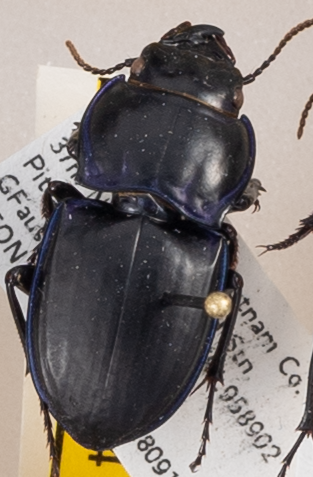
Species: Pasimachus subsulcatus
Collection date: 2018-09-13
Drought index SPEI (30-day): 0.376
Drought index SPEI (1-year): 1.77
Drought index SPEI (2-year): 2.09